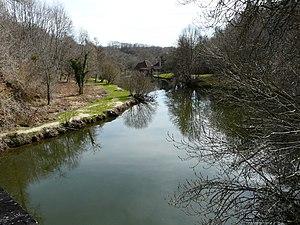
L'Auvézère au site de la Forge, Savignac-Lédrier, Dordogne, France
Savignac-Lédrier est une commune française située dans le département de la Dordogne, en région Nouvelle-Aquitaine.